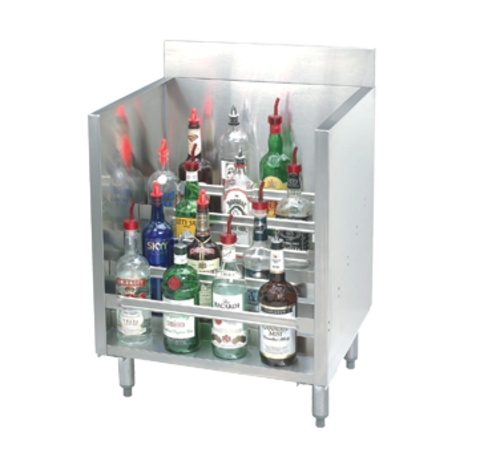
Advance Tabco CRLR-12 Underbar Bottle Storage Display Unit
Underbar Basics™ Liquor Bottle Display Unit, (5) steps, 12"W x 20-3/4"D x 33"H, approximately (15) bottle capacity, 4"backsplash, stainless steel construction, stainless steel legs with adjustable plastic bullet feet, NSF
Brand: Advance Tabco
Category: Business & Industrial > Hotel & Hospitality > Hospitality Supplies > Underbar Equipment